Answer in natural language. Considering the relative positions, where is Television (highlighted by a red box) with respect to black colour tv stand (highlighted by a green box)? Choose between the following options: left or right
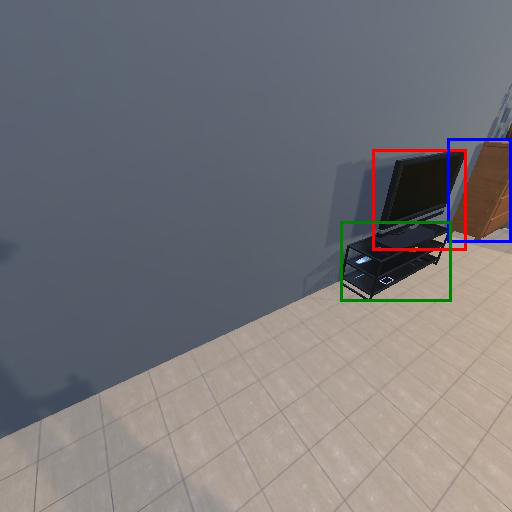
<answer>right</answer>